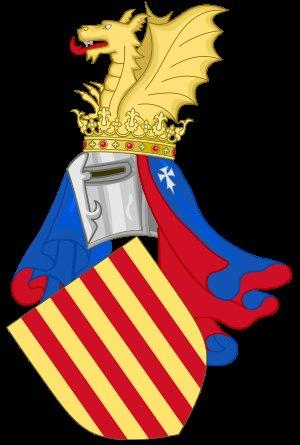
Le drapeau de la Communauté valencienne, en Espagne, a été adopté le 1ᵉʳ juillet 1982. Il reprend les couleurs traditionnelles de la Couronne d'Aragon. Ce drapeau est « couronné », c'est-à-dire qu'un motif de couronne est représenté verticalement sur le côté gauche. Il est communément appelé Senyera Coronada.